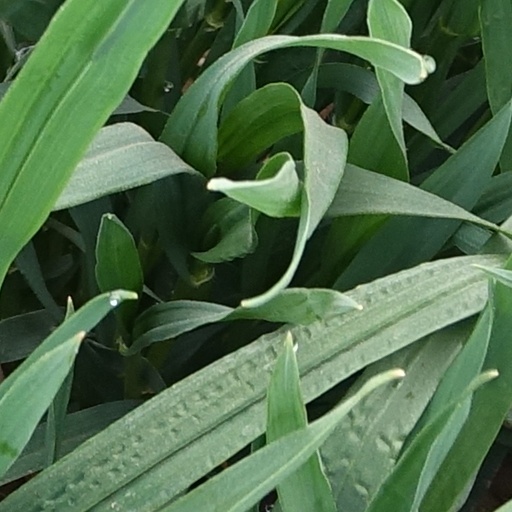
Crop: wheat